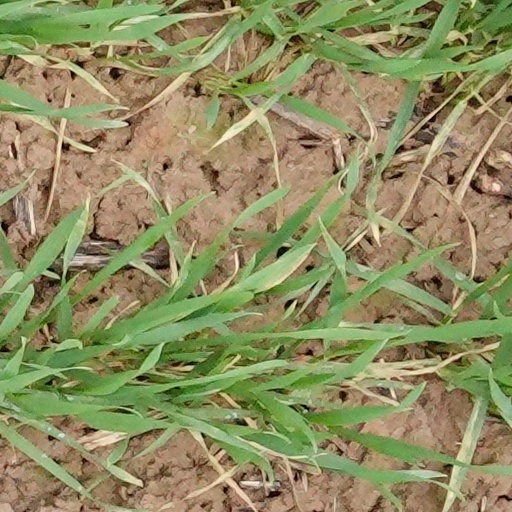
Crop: wheat